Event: Nepal Earthquake
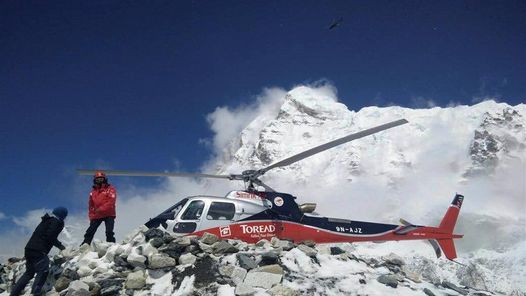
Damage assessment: no_damage